SMAP

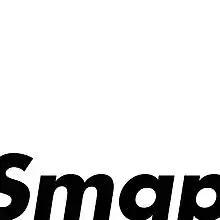
Cover of SMAP 25 Years

On September 21, 2016, Victor Entertainment announced that a compilation album and a video album will be released, commemorating the band's twenty-fifth anniversary. Fans were given the opportunity to choose the track list for the compilation album, by voting their favorites through the internet out of the 400 songs SMAP had released during their quarter-century-long career. On November 3, the full track list was revealed on Victor Entertainment's website and announced on national news in Japan. On December 21, SMAP released their sixth compilation album, "SMAP 25 YEARS". The album sold 668,000 physical copies during the first week of release and debuted at number one, giving the band its fifteenth number one album and becoming the fastest selling album of 2016.